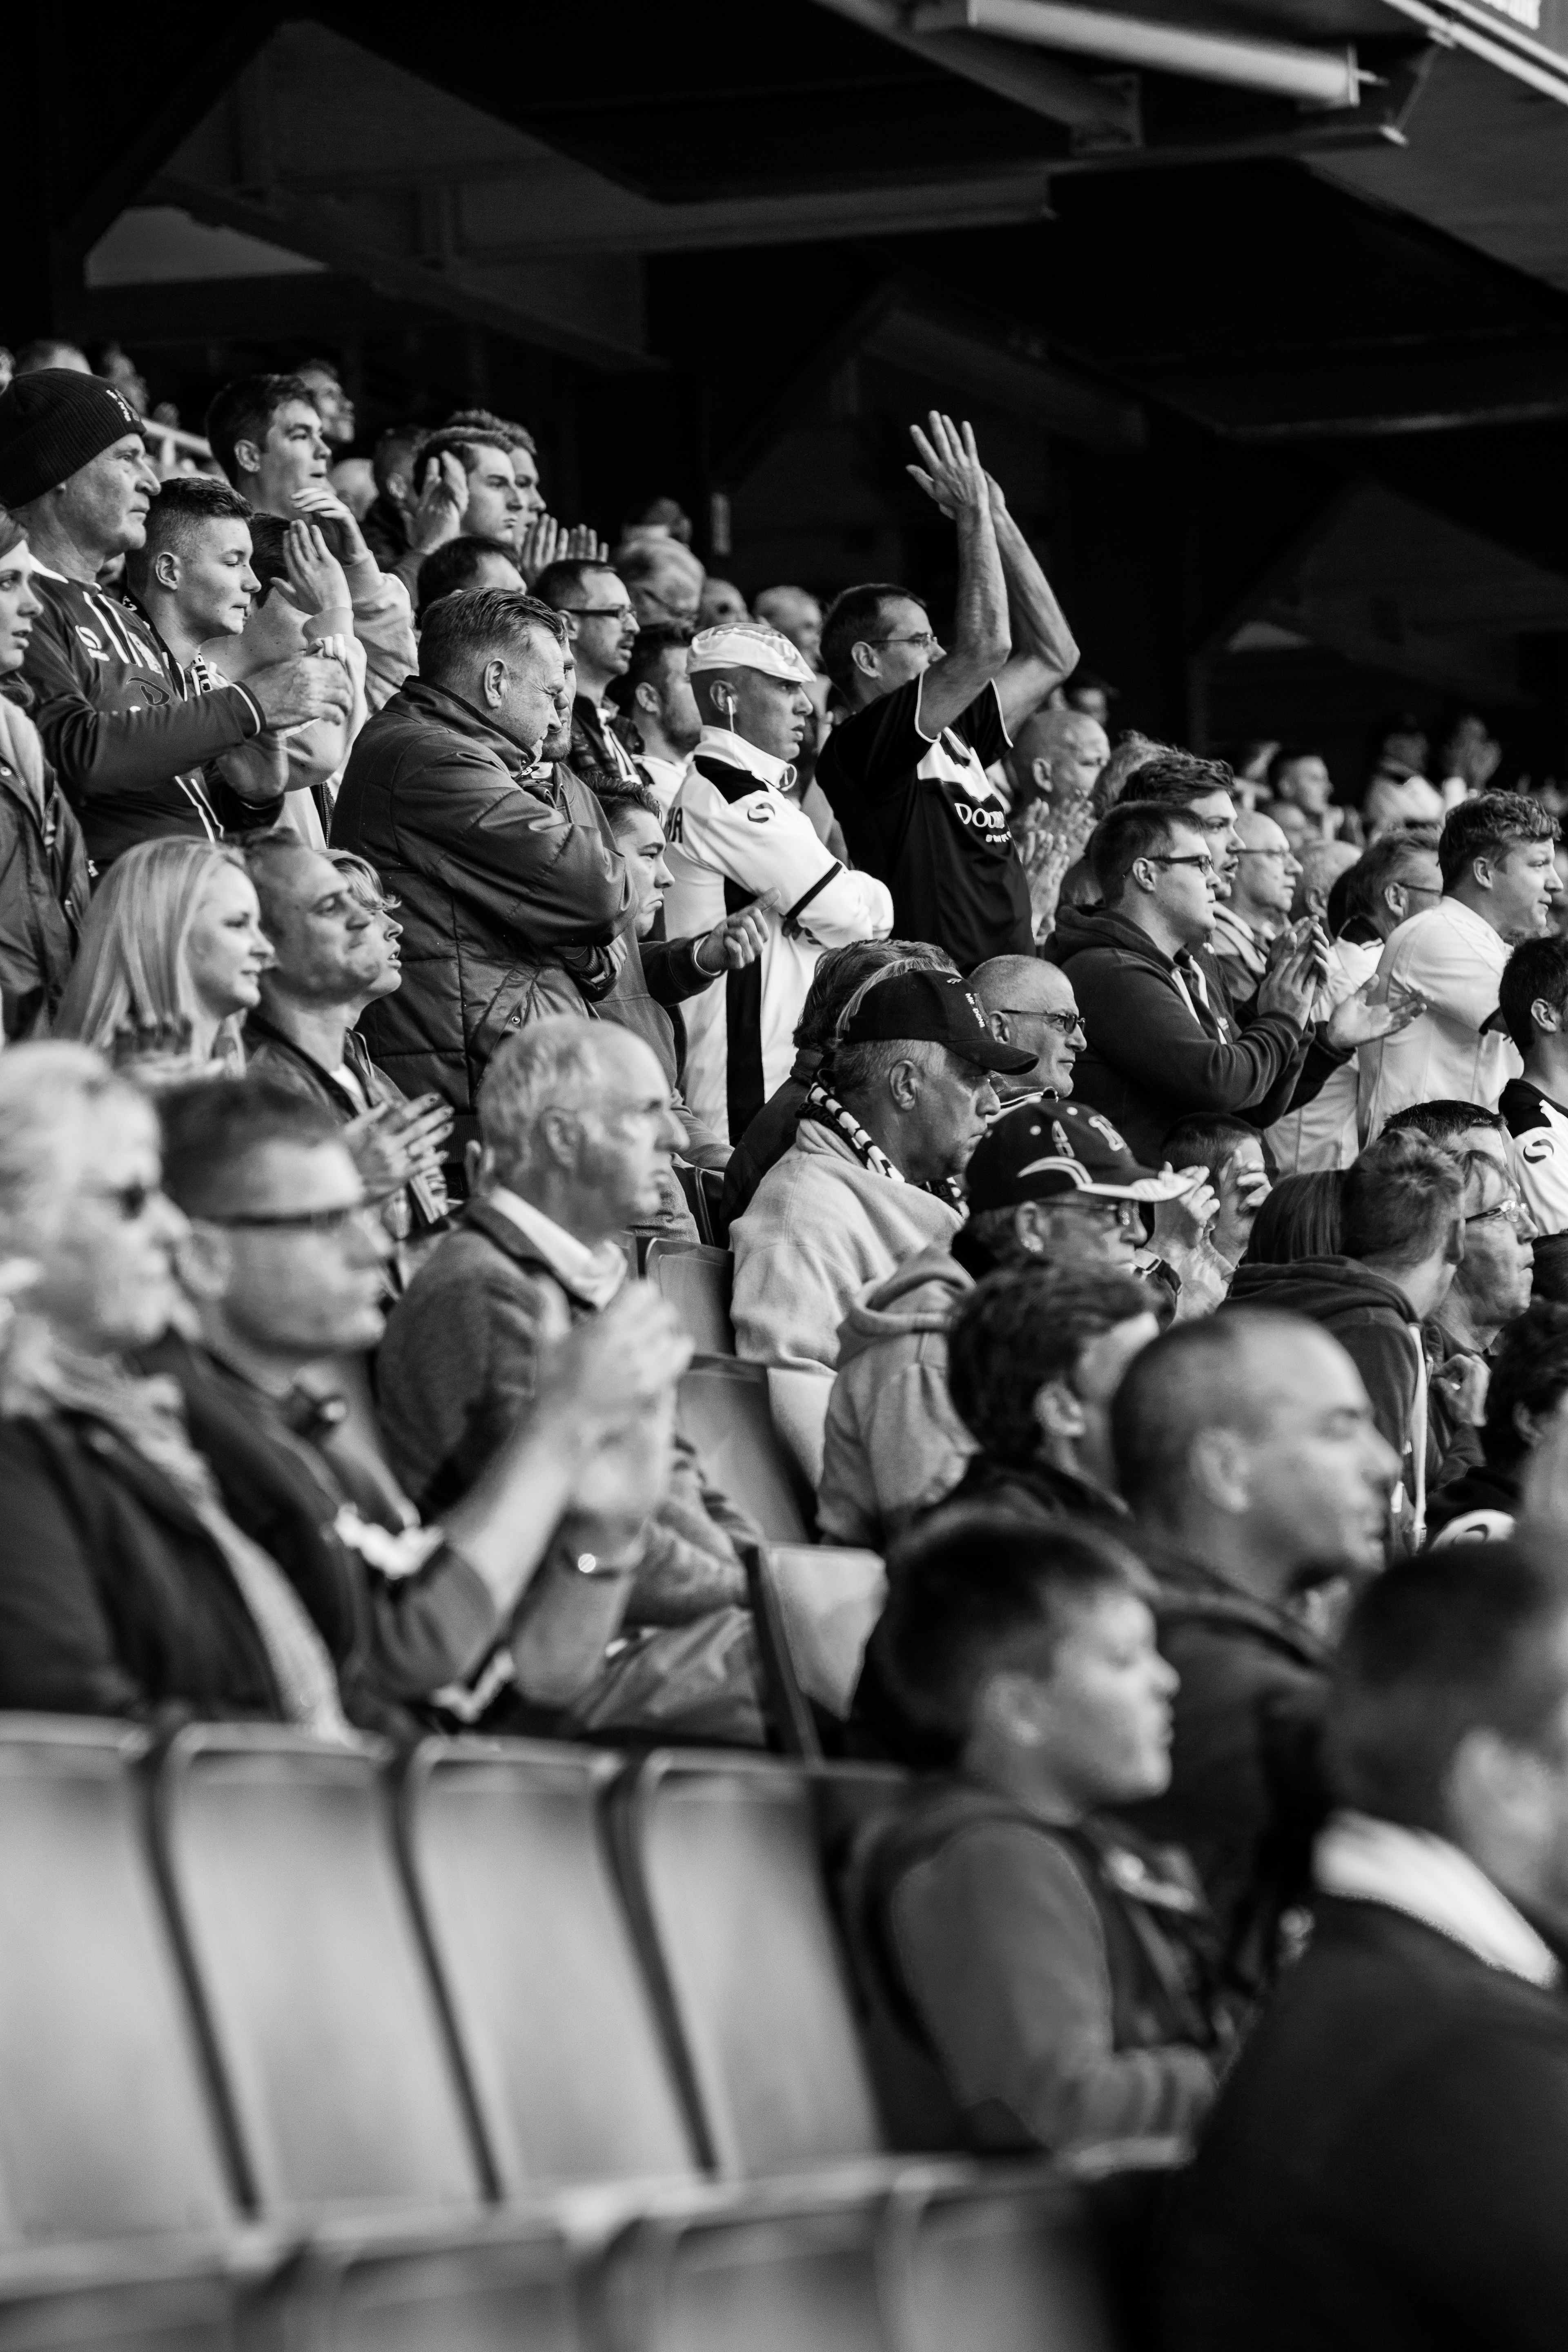
black and white, people, sport, photography, game, crowd, audience, spectator, cheering, soccer, monochrome, football, stadium, goal, competition, arena, team, photograph, ball, match, championship, watching, victory, league, success, fans, celebrating, monochrome photography